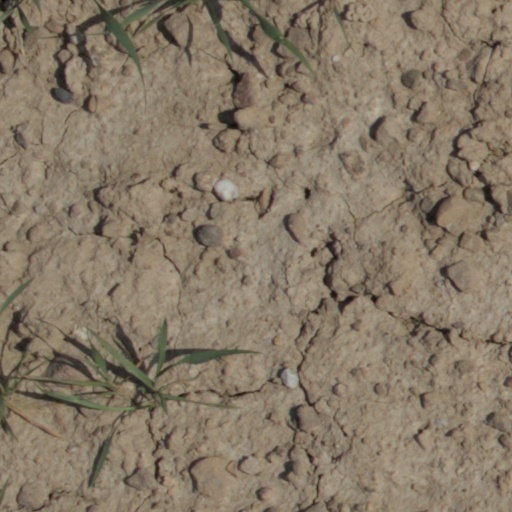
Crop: wheat